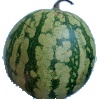
Label: watermelon